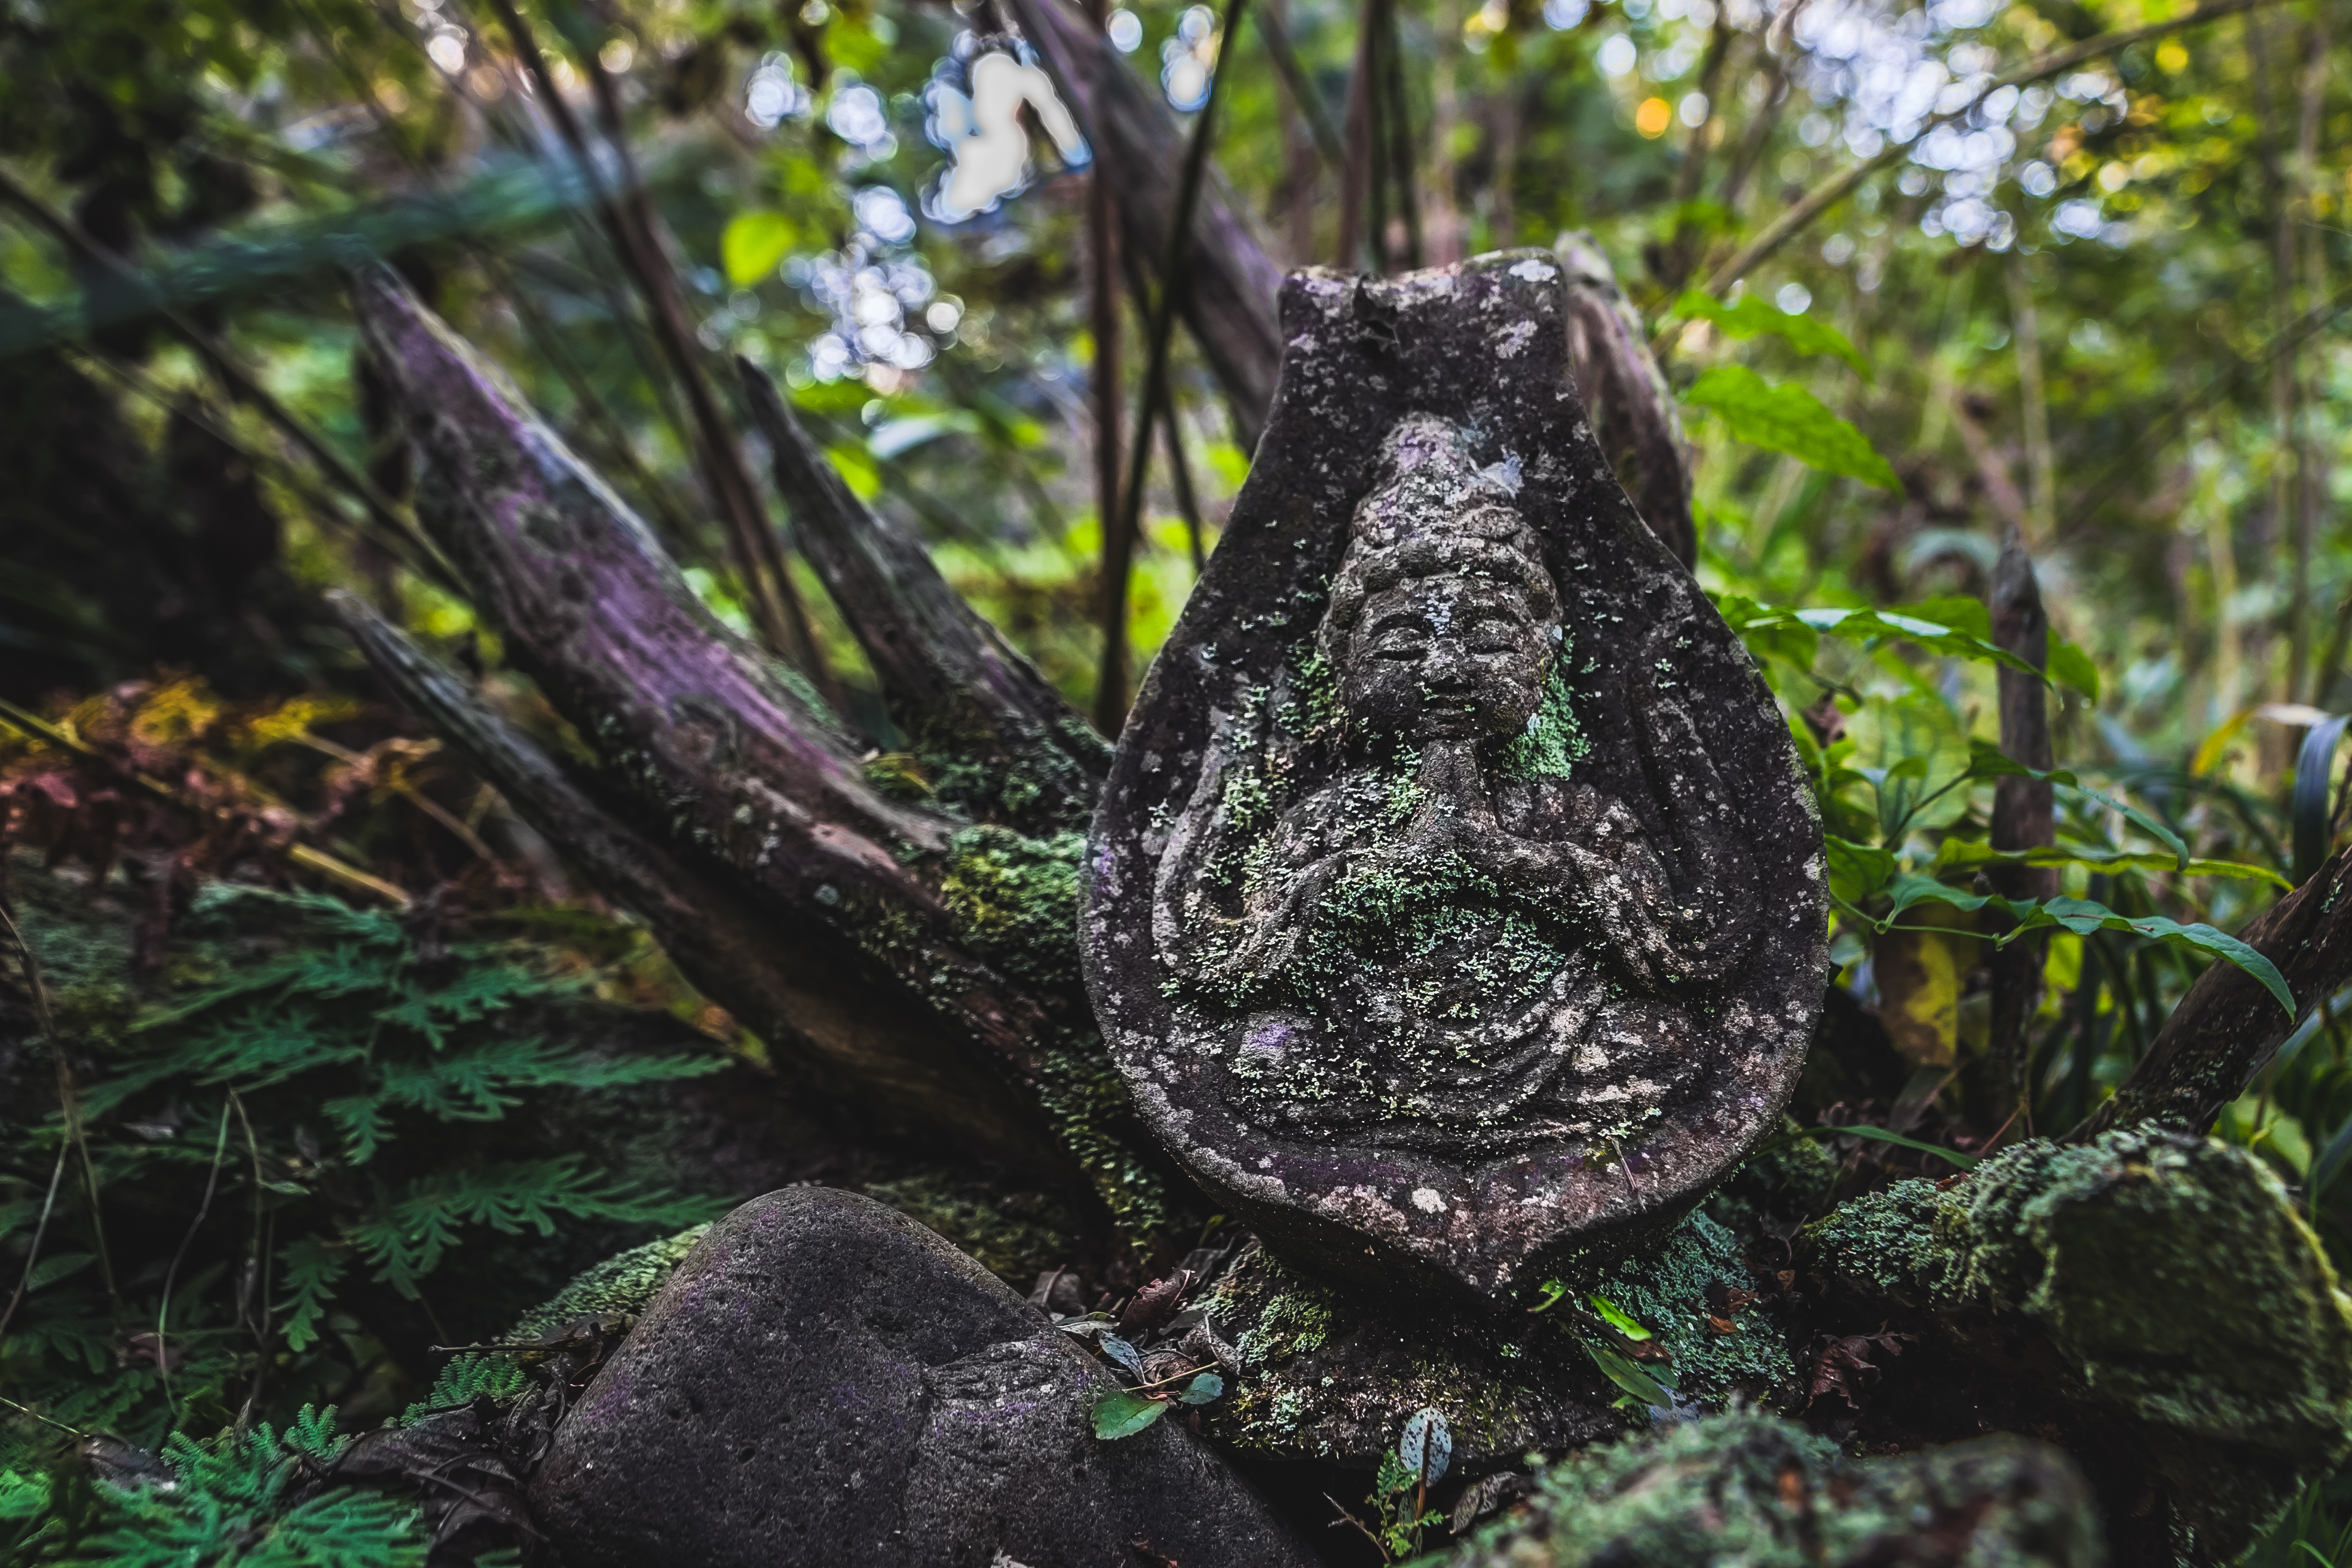
forest, wildlife, green, jungle, frog, amphibian, fauna, rainforest, habitat, ilce7m2, joukeijitemple, laea3, peacefulmoment, dt1650f28ssm, natural environment